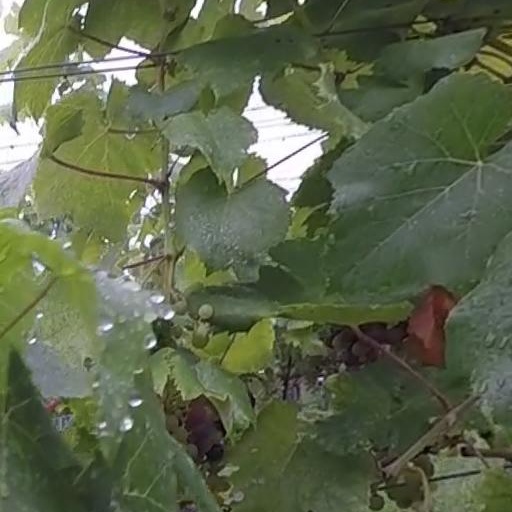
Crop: grape